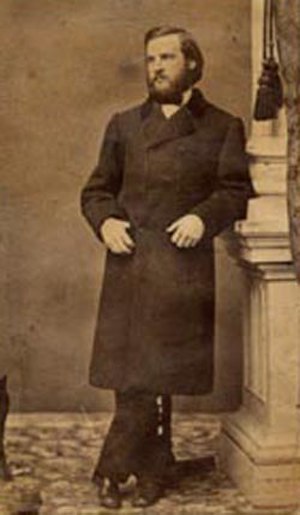
Grover Cleveland / Familie og tidlige liv / Tidlig karriere og den amerikanske borgerkrig
Et tidligt, udateret fotografi af Grover Cleveland[22]
Stephen Grover Cleveland var både den 22. og 24. amerikanske præsident. Cleveland er den eneste præsident, der har siddet i to adskilte perioder. Han opnåede det største samlede stemmeantal i tre præsidentvalg – i 1884, 1888 og 1892, men blev ikke valgt i 1888 på grund af for få valgmandsstemmer. Han var den eneste Demokrat, der opnåede valg til præsident i den republikansk-dominerede æra fra 1860 til 1912. Clevelands beundrere har rost ham for hans ærlighed, uafhængighed, integritet og hans arbejde for principperne inden for klassisk liberalisme. Som leder af Bourbondemokraterne var han modstander af imperialisme, skatter, subsidier og inflationspolitik, men som reformator arbejdede han også mod korruption og vennetjenester.